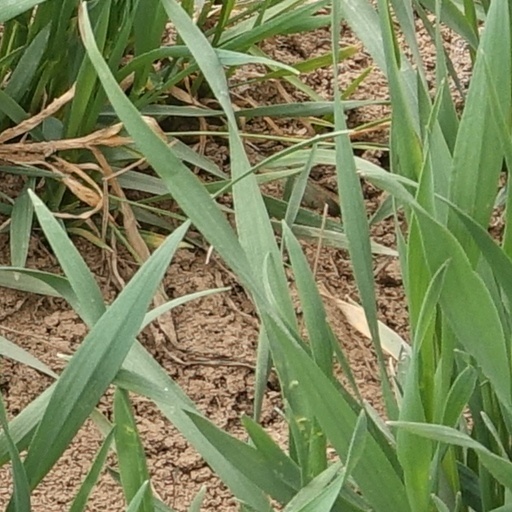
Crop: wheat